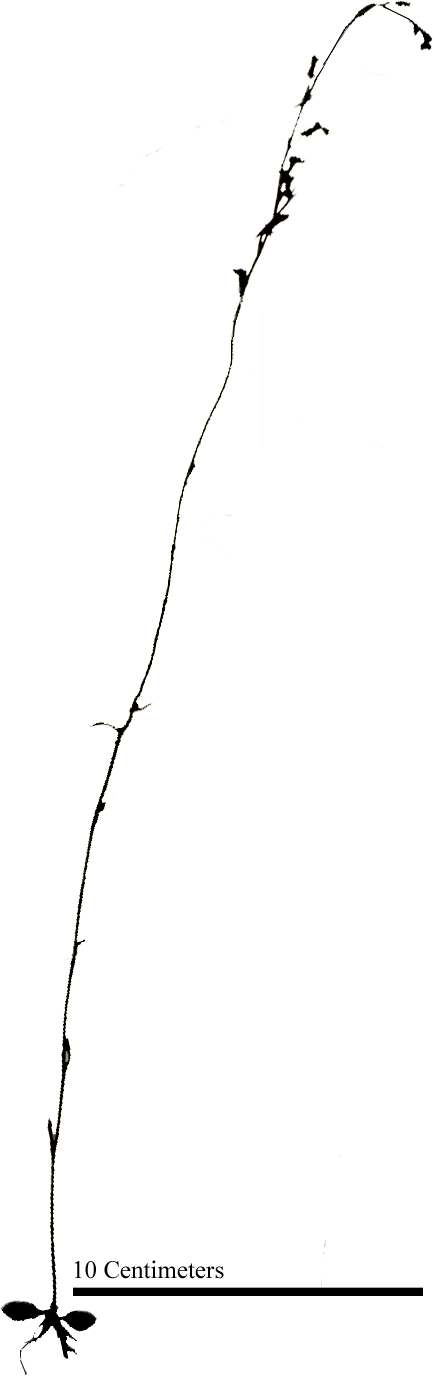
Species: Lobelia nuttallii
Plant height: 39.3 cm, width: 12.3 cm